Ring expansion and contraction

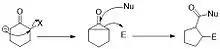
A generalized mechanism of the Favorskii rearrangement to give a ring contracted product. Note that anion formation has been omitted.

In the Arndt–Eistert reaction, an α-diazoketone is induced to release N, resulting in a highly reactive sextet carbon center adjacent to the carbonyl. Such species convert by a Wolff rearrangement to give an ester in the presence of alcohols. When applied to cyclic α-diazoketones, ring contraction occurs. In the case of steroids, this reaction has been used to convert cyclopentanone groups to cyclobutanyl derivatives.